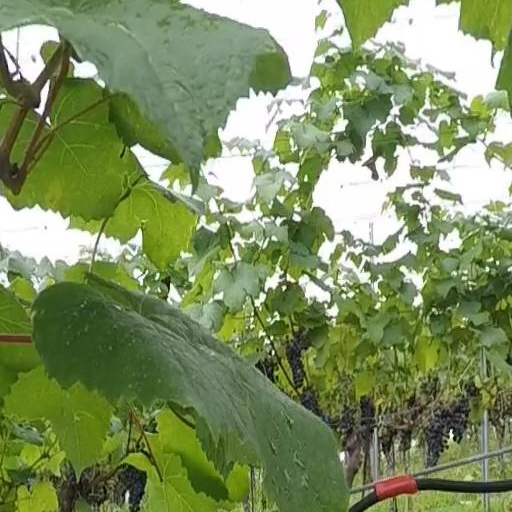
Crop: grape